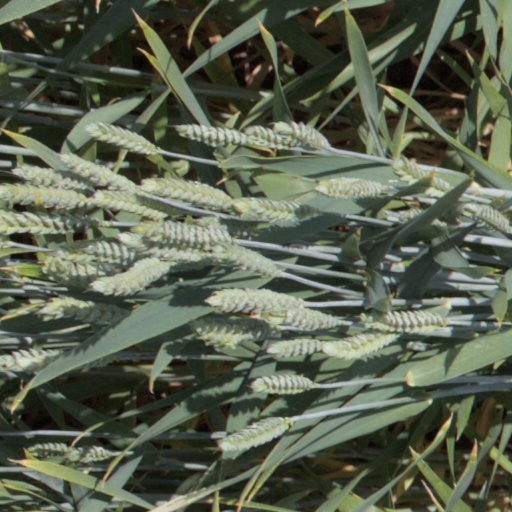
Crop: wheat